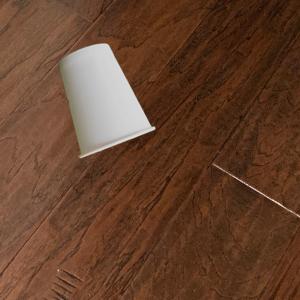
Label: cups